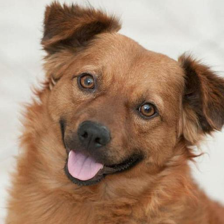
Label: animals